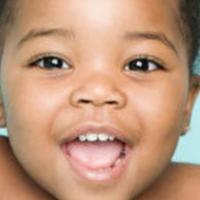
Age group: age 01-10